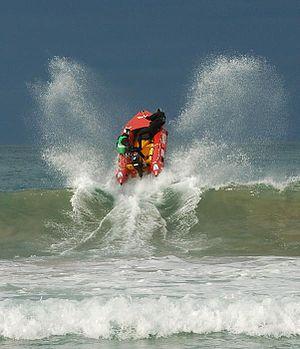
Canot gonflable IRB franchissant une vague déferlante.
Les Inflatable Rescue Boats, ou canots de sauvetage gonflables, sont des canots pneumatiques conçus spécifiquement pour être utilisés dans le cadre d'opérations de sauvetage côtier. Inventés en Nouvelle-Zélande, les IRB sont maintenant également employés dans d'autres pays, tel qu'aux États-Unis et en France, notamment par les associations de sauvetage et les services de secours. Au Canada, l'acronyme IRB désigne "Inshore Rescue Boat", un programme de la Garde côtière canadienne utilisant des étudiants comme membres d'équipage pour des embarcations de sauvetage côtier. Il s'agit habituellement de postes de sauvetage saisonniers.